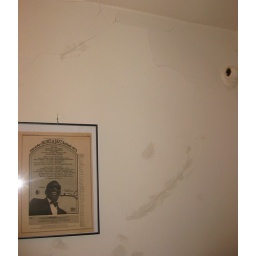
Showing cracks and fills in the rear bedroom wall due to age of the apt.